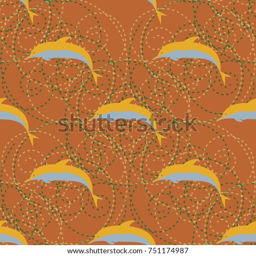
seamless texture with a flock of dolphins under water , illustration for background